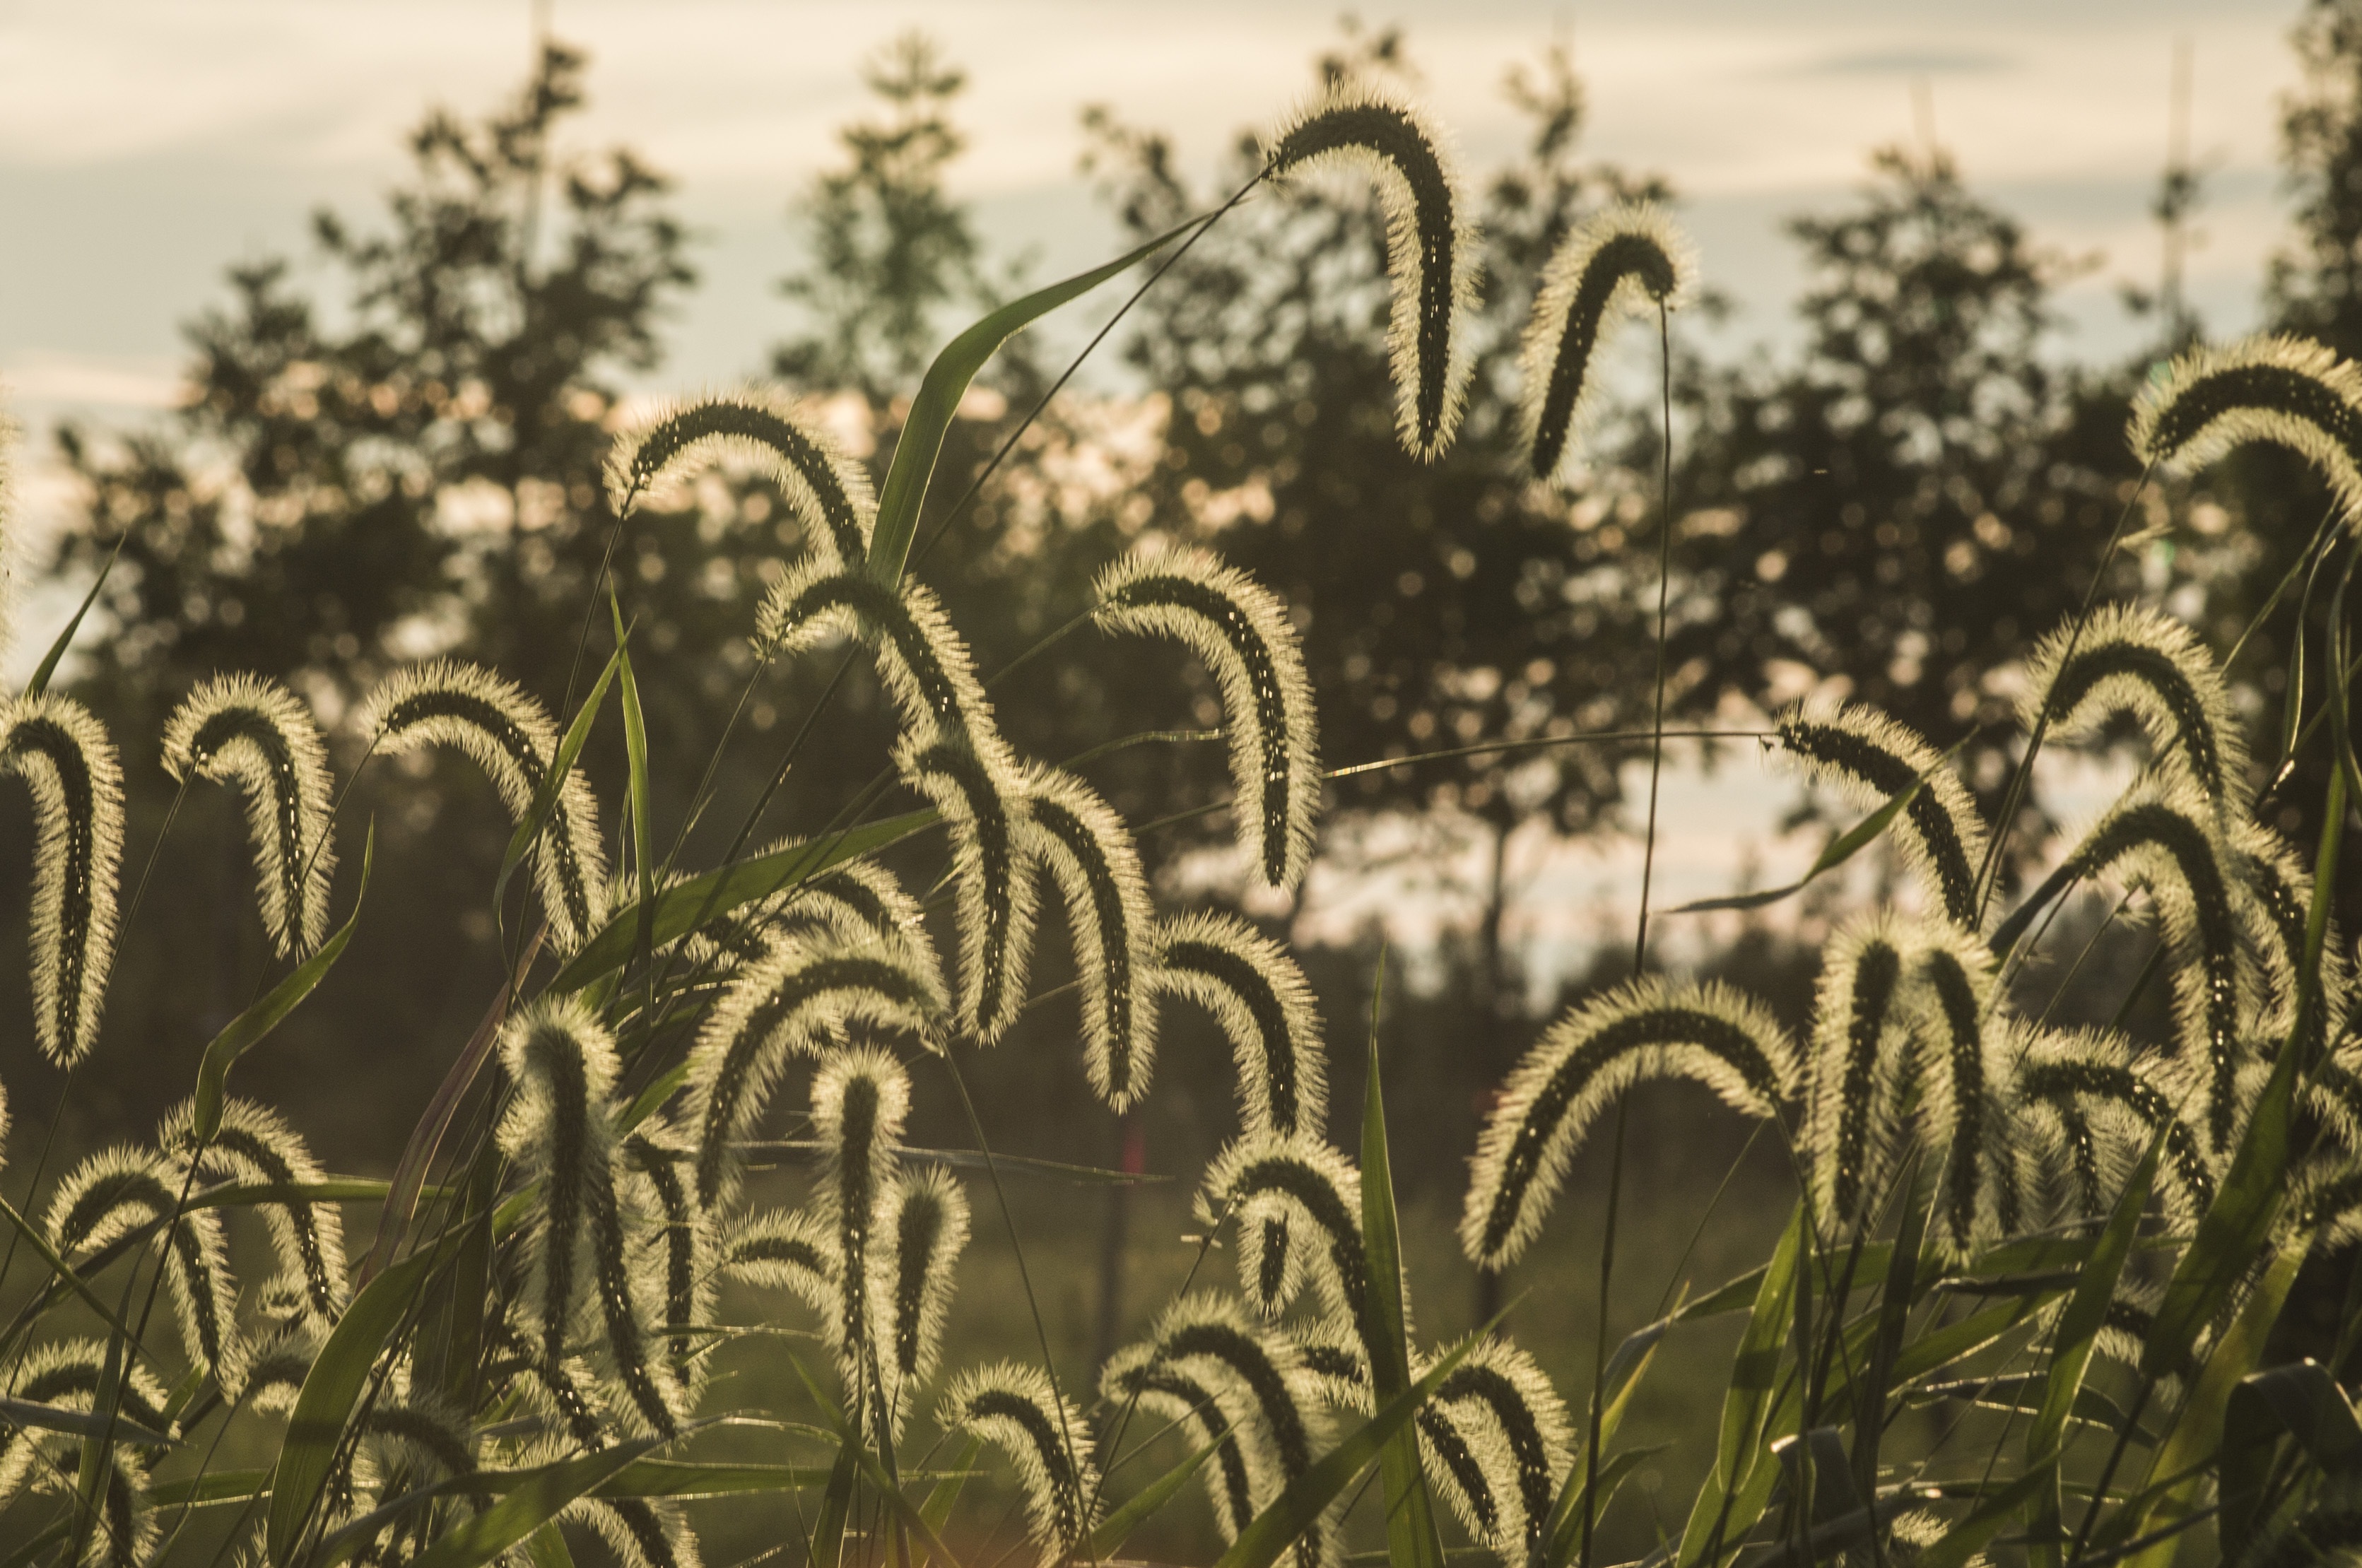
nature, grass, plant, sunset, field, leaf, fall, flower, natural, autumn, weather, botany, flora, backlit, flowering plant, grass family, land plant